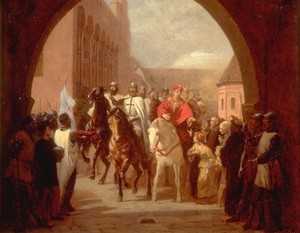
Carl Constantin Heinrich Steffeck, né le 4 avril 1818 à Berlin et mort le 11 juillet 1890 à Königsberg, est un peintre allemand. Il est connu aujourd'hui surtout pour ses chevaux et ses chiens.